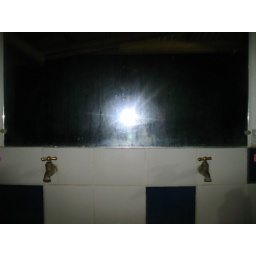
the mirror above the sink too late at night